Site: brandenburg
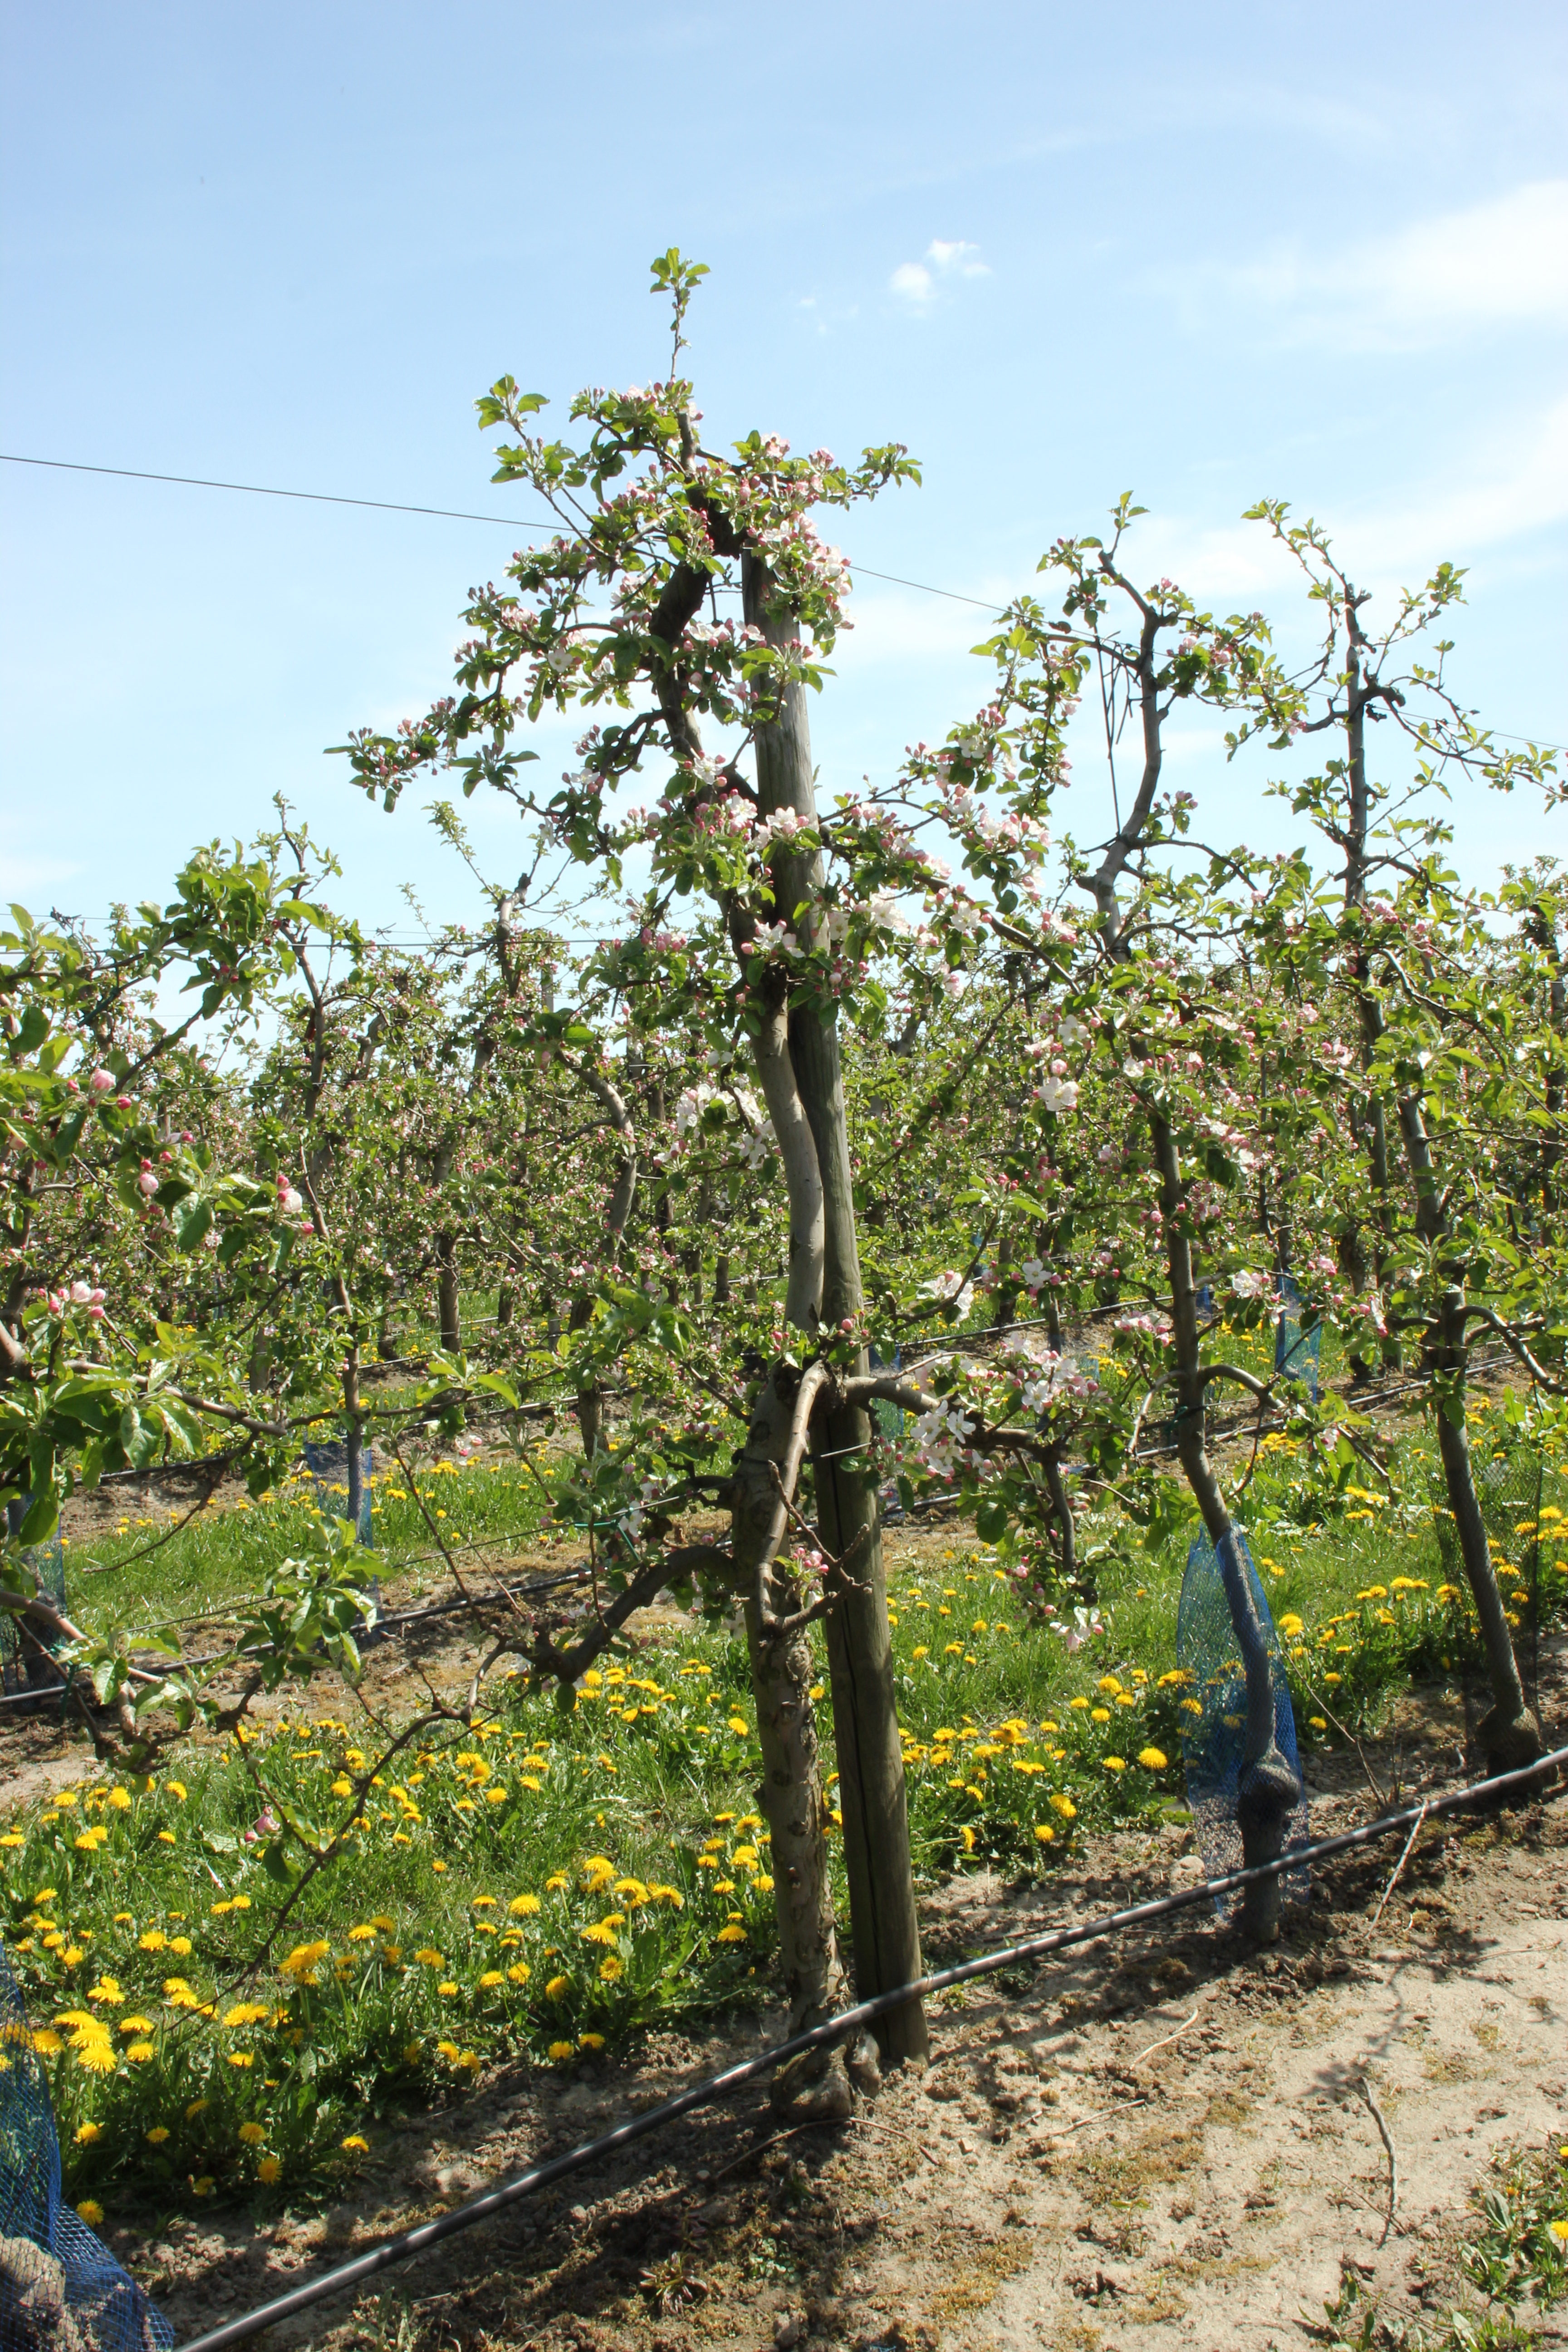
Growth stage (BBCH 57): Inflorescence emergence